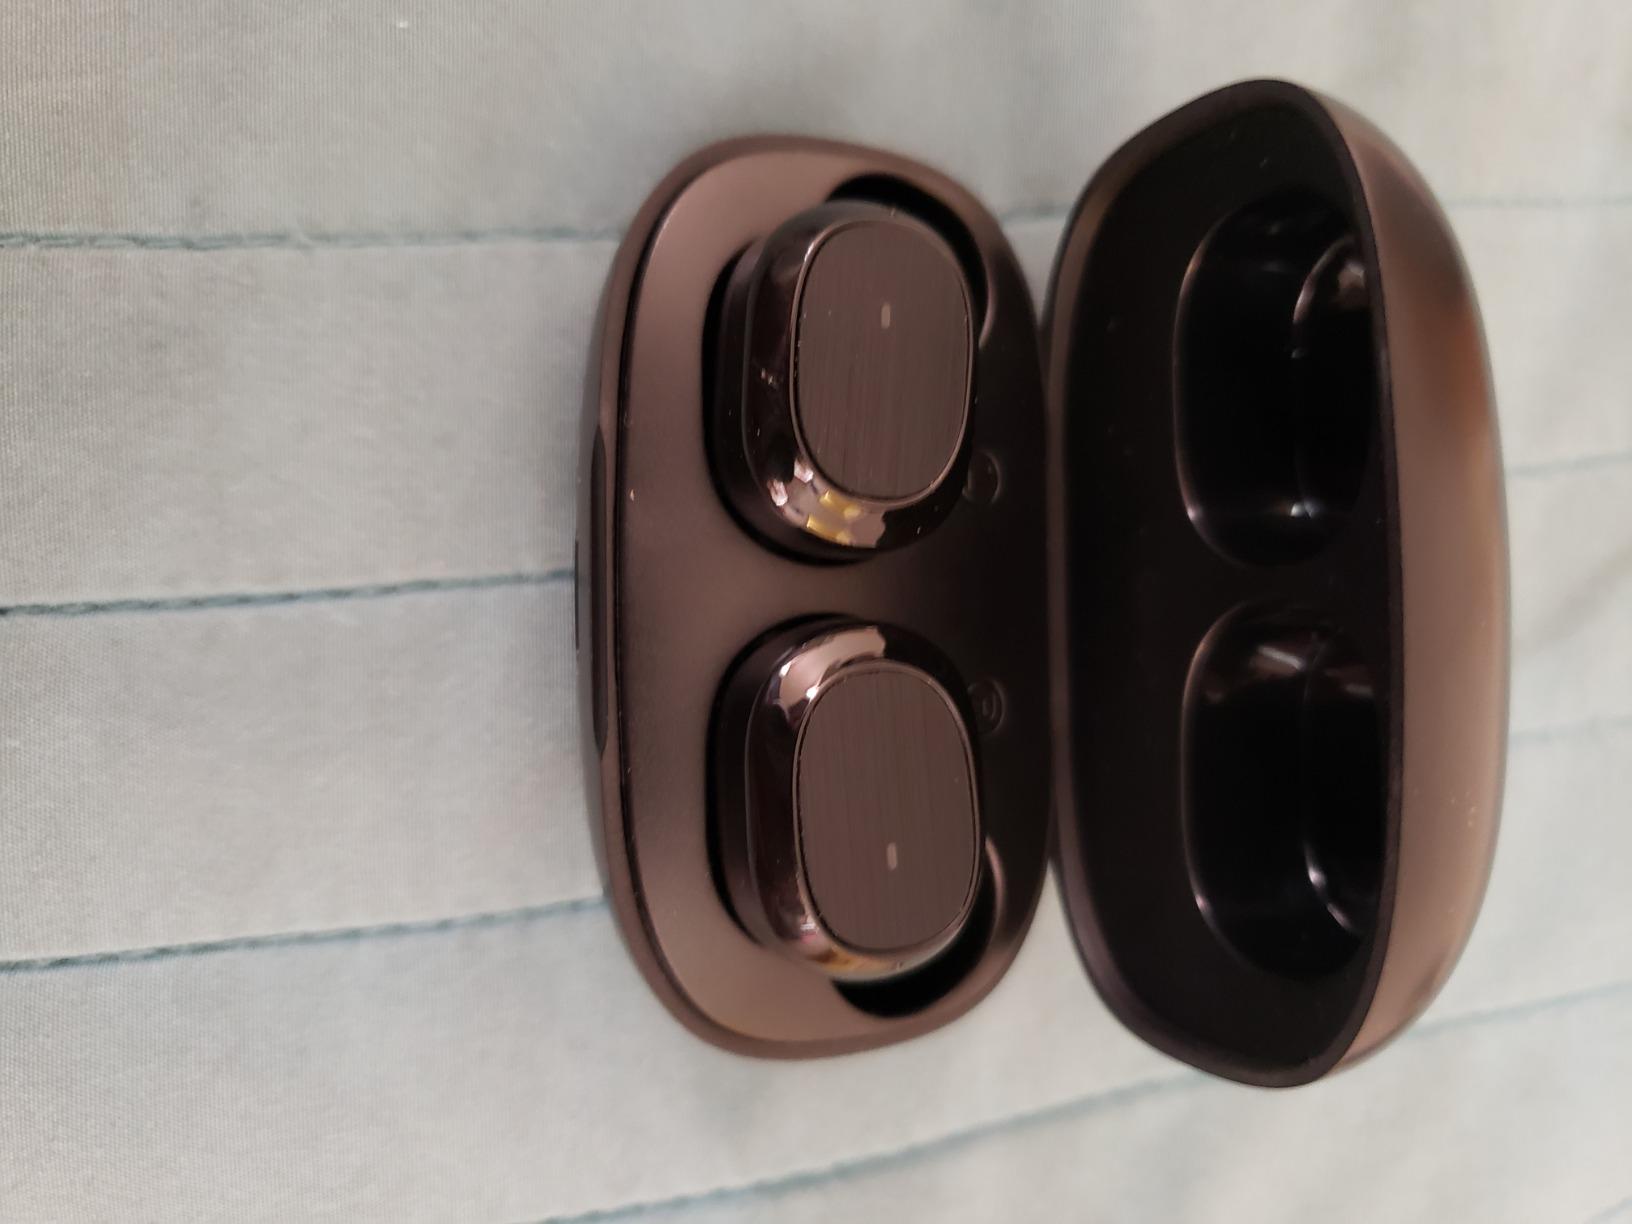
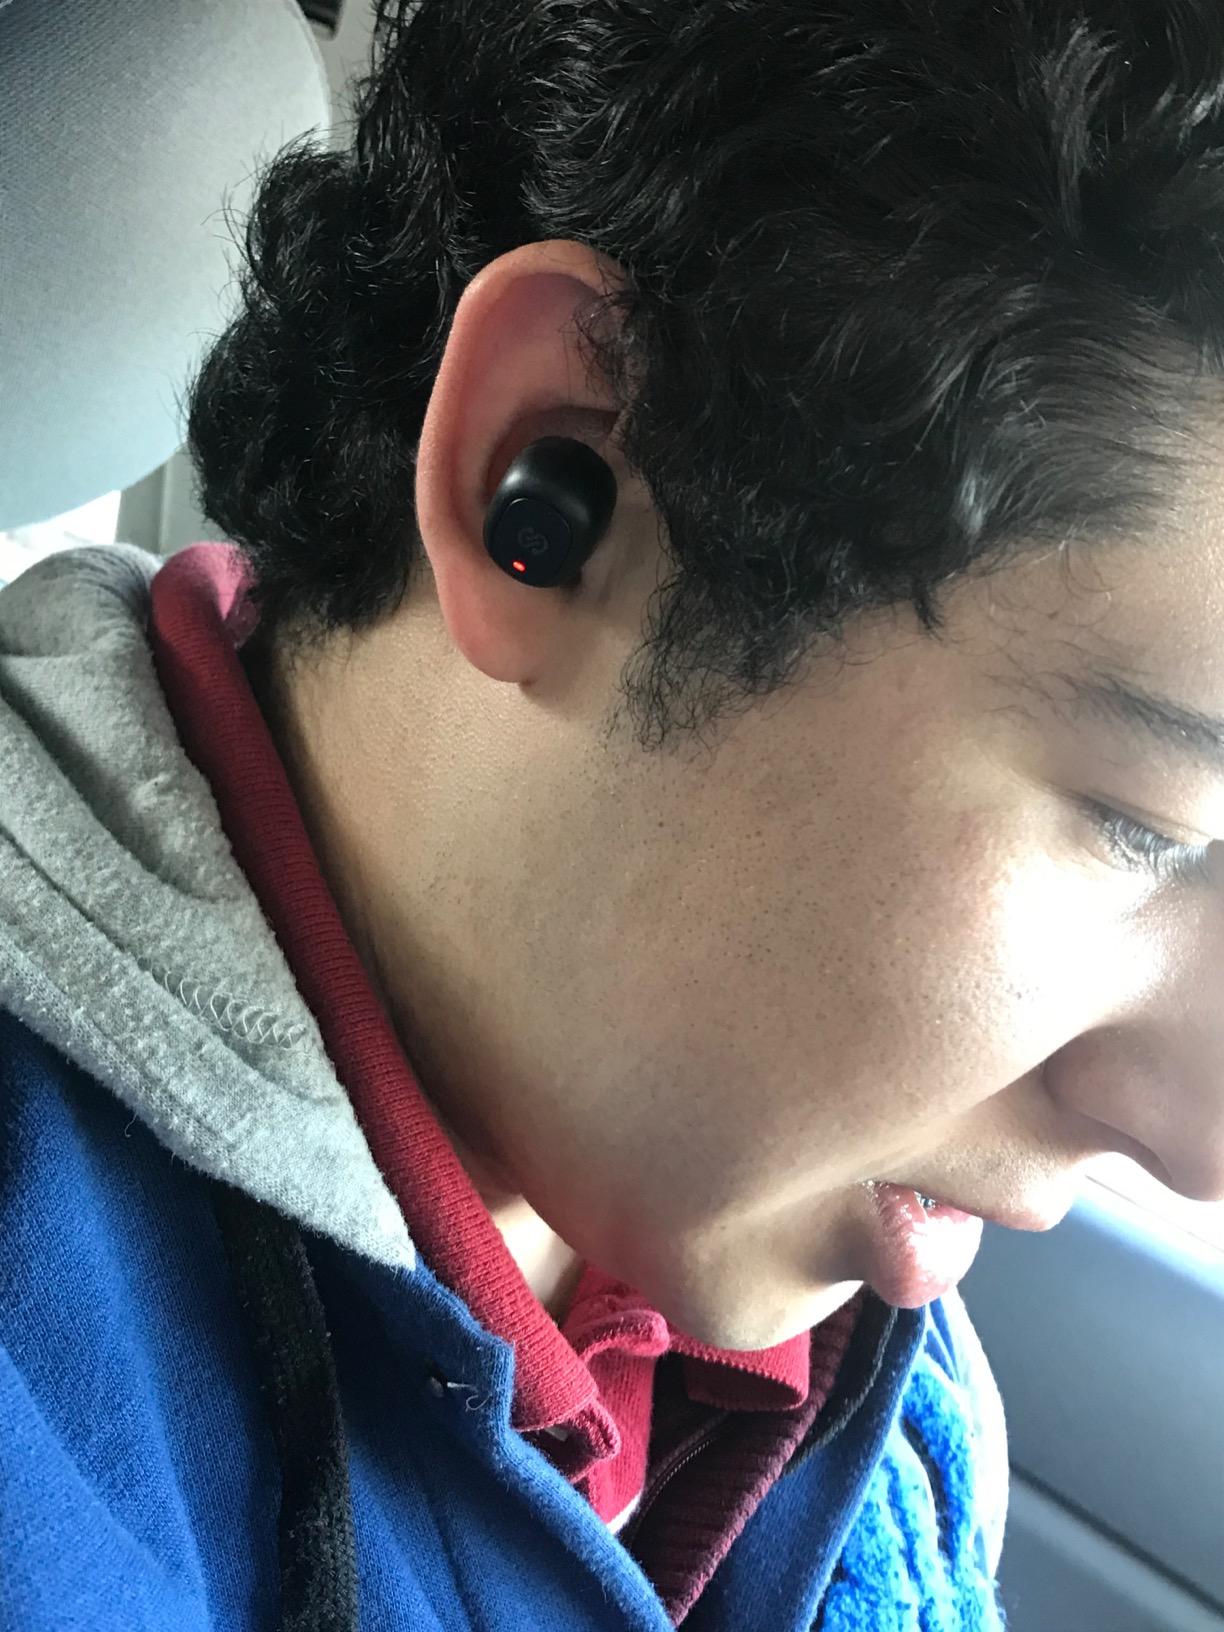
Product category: earbuds
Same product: no